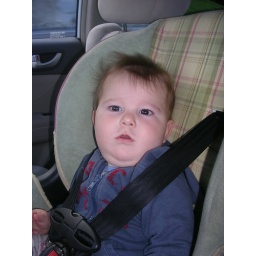
groggy and confused in the rental car seat